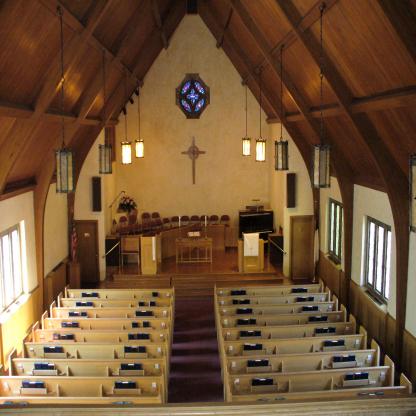
Scene: Indoor